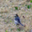
Label: bird